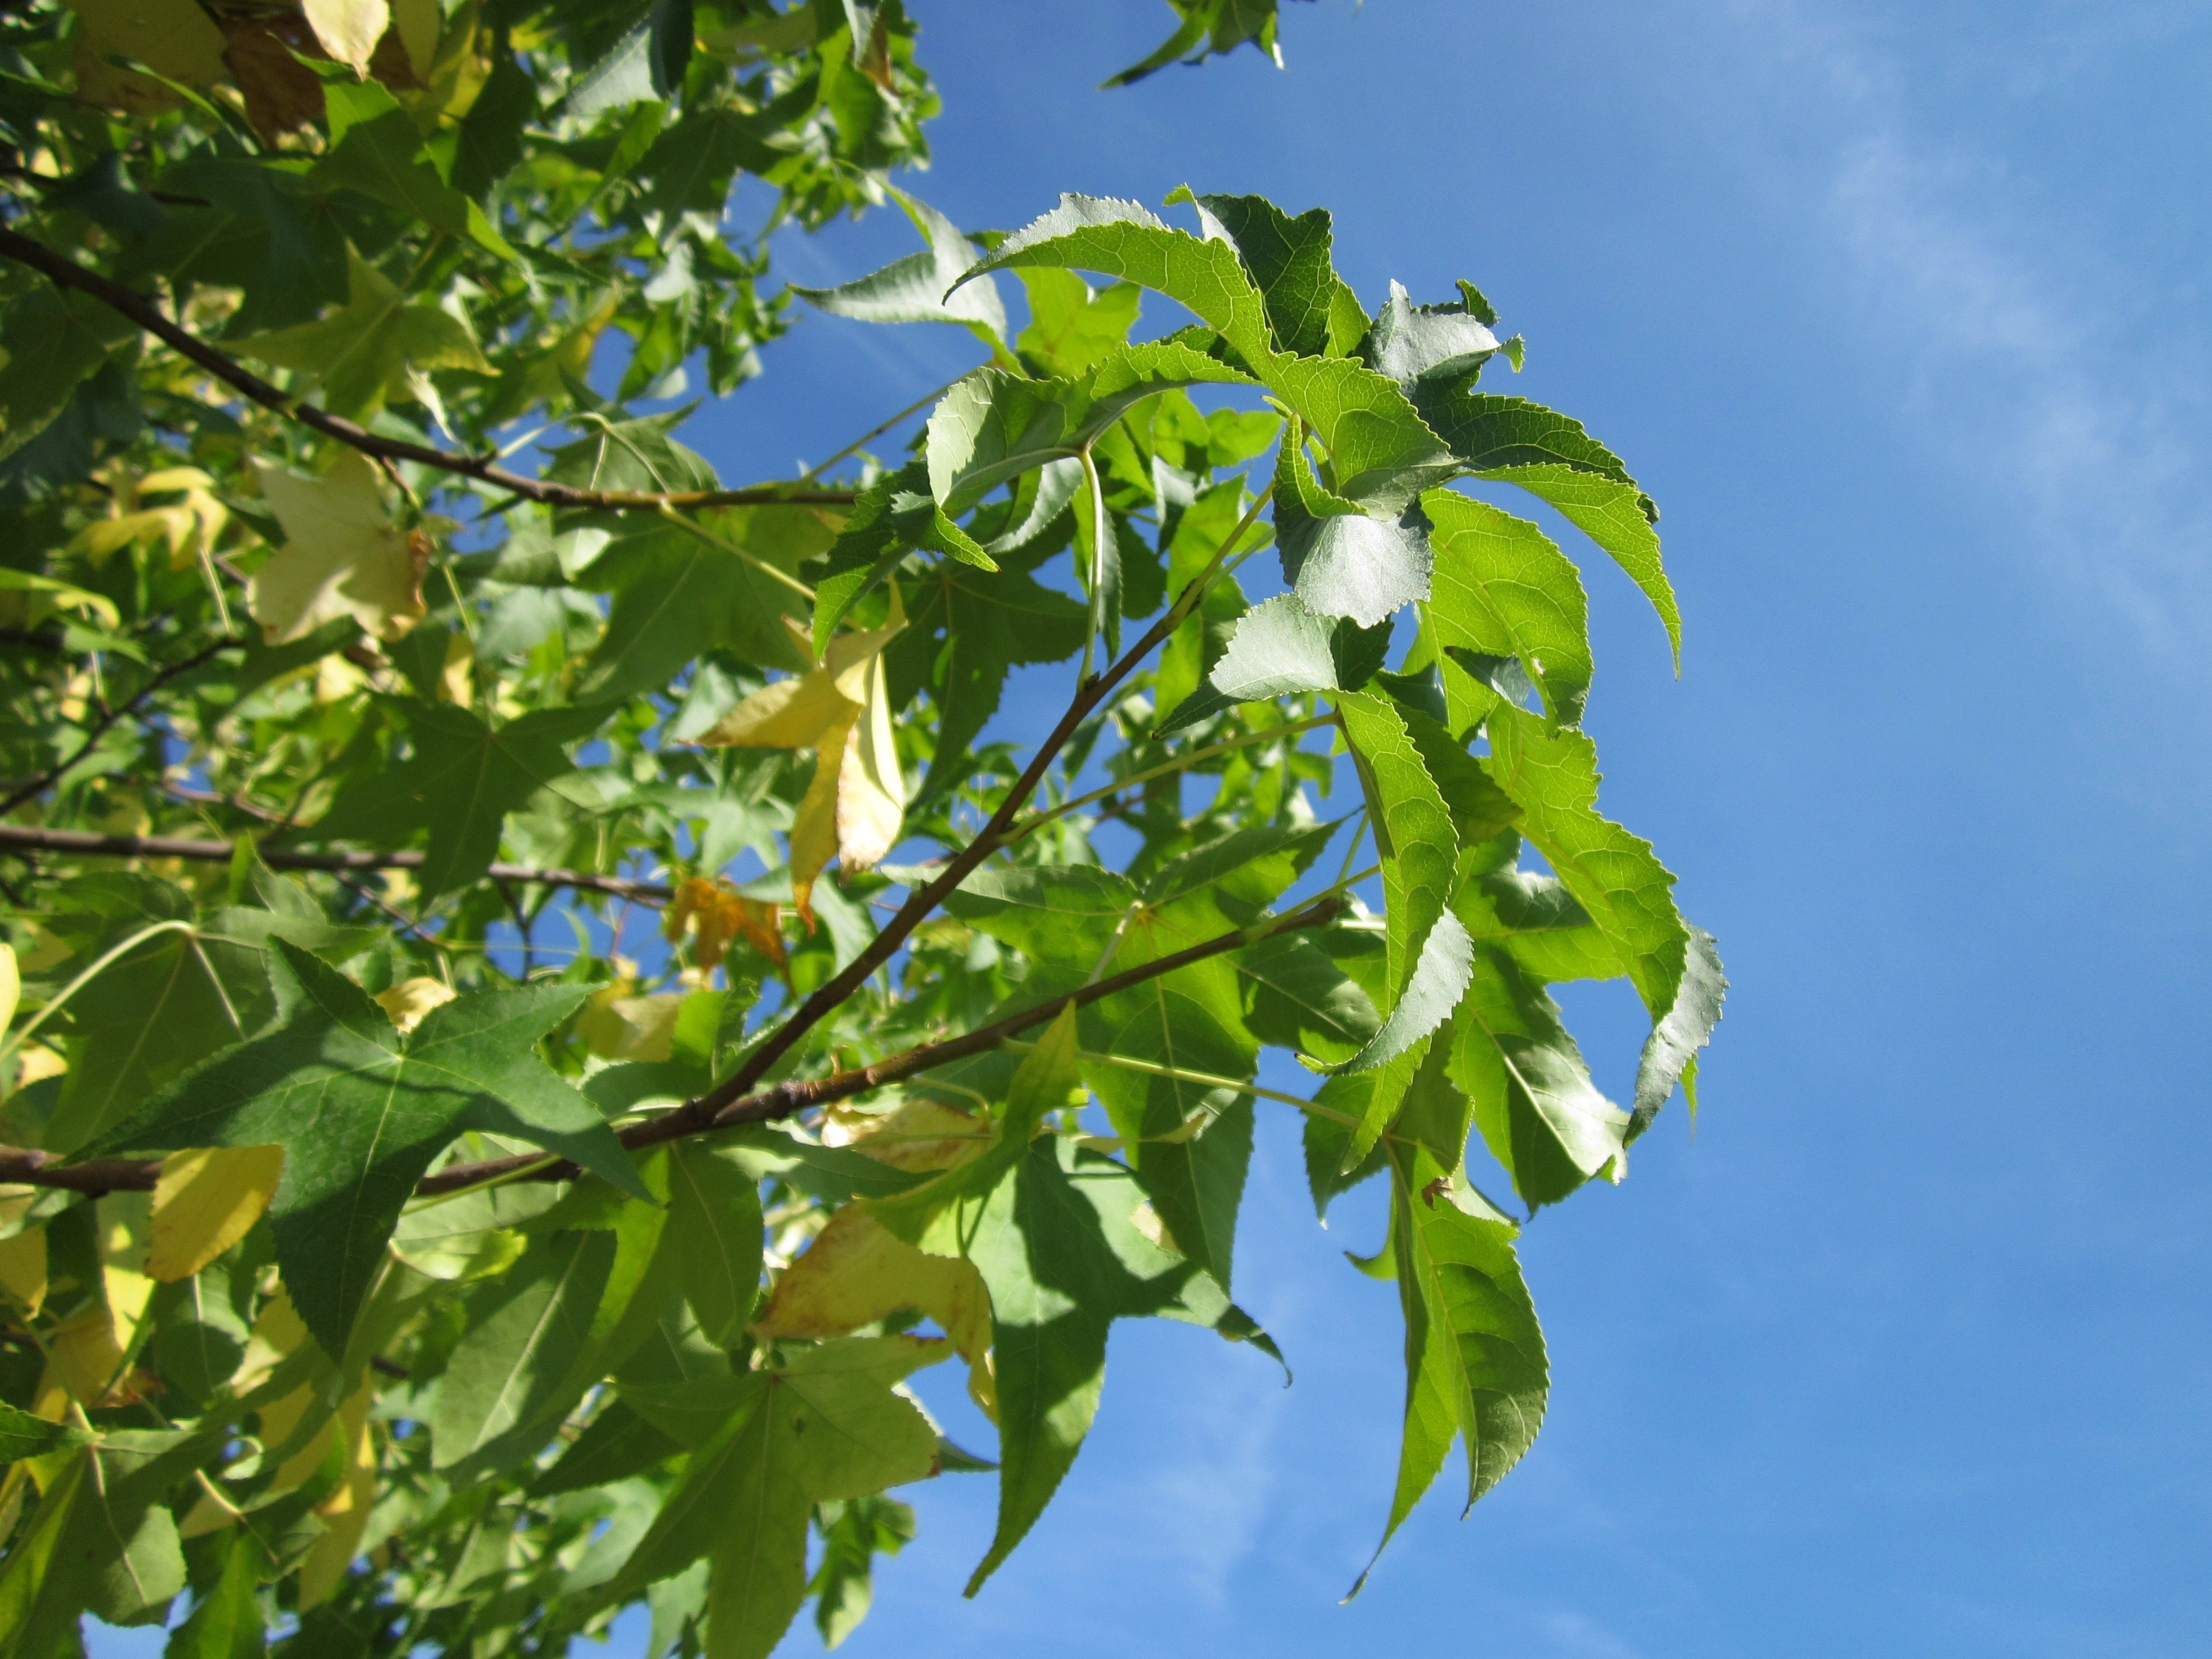
tree, branch, plant, sky, sunlight, leaf, flower, foliage, green, produce, botany, flora, leaves, shrub, deciduous, species, liquidambar, flowering plant, sweet gum, red gum, satin walnut, woody plant, land plant, plane tree family